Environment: real
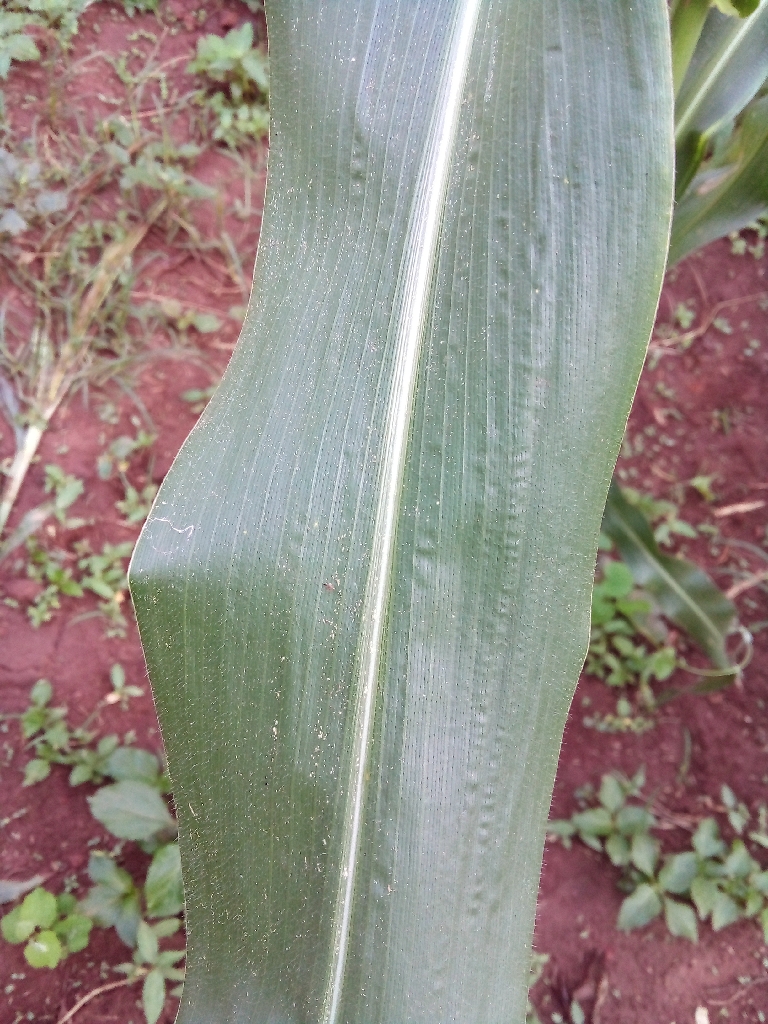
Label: healthy